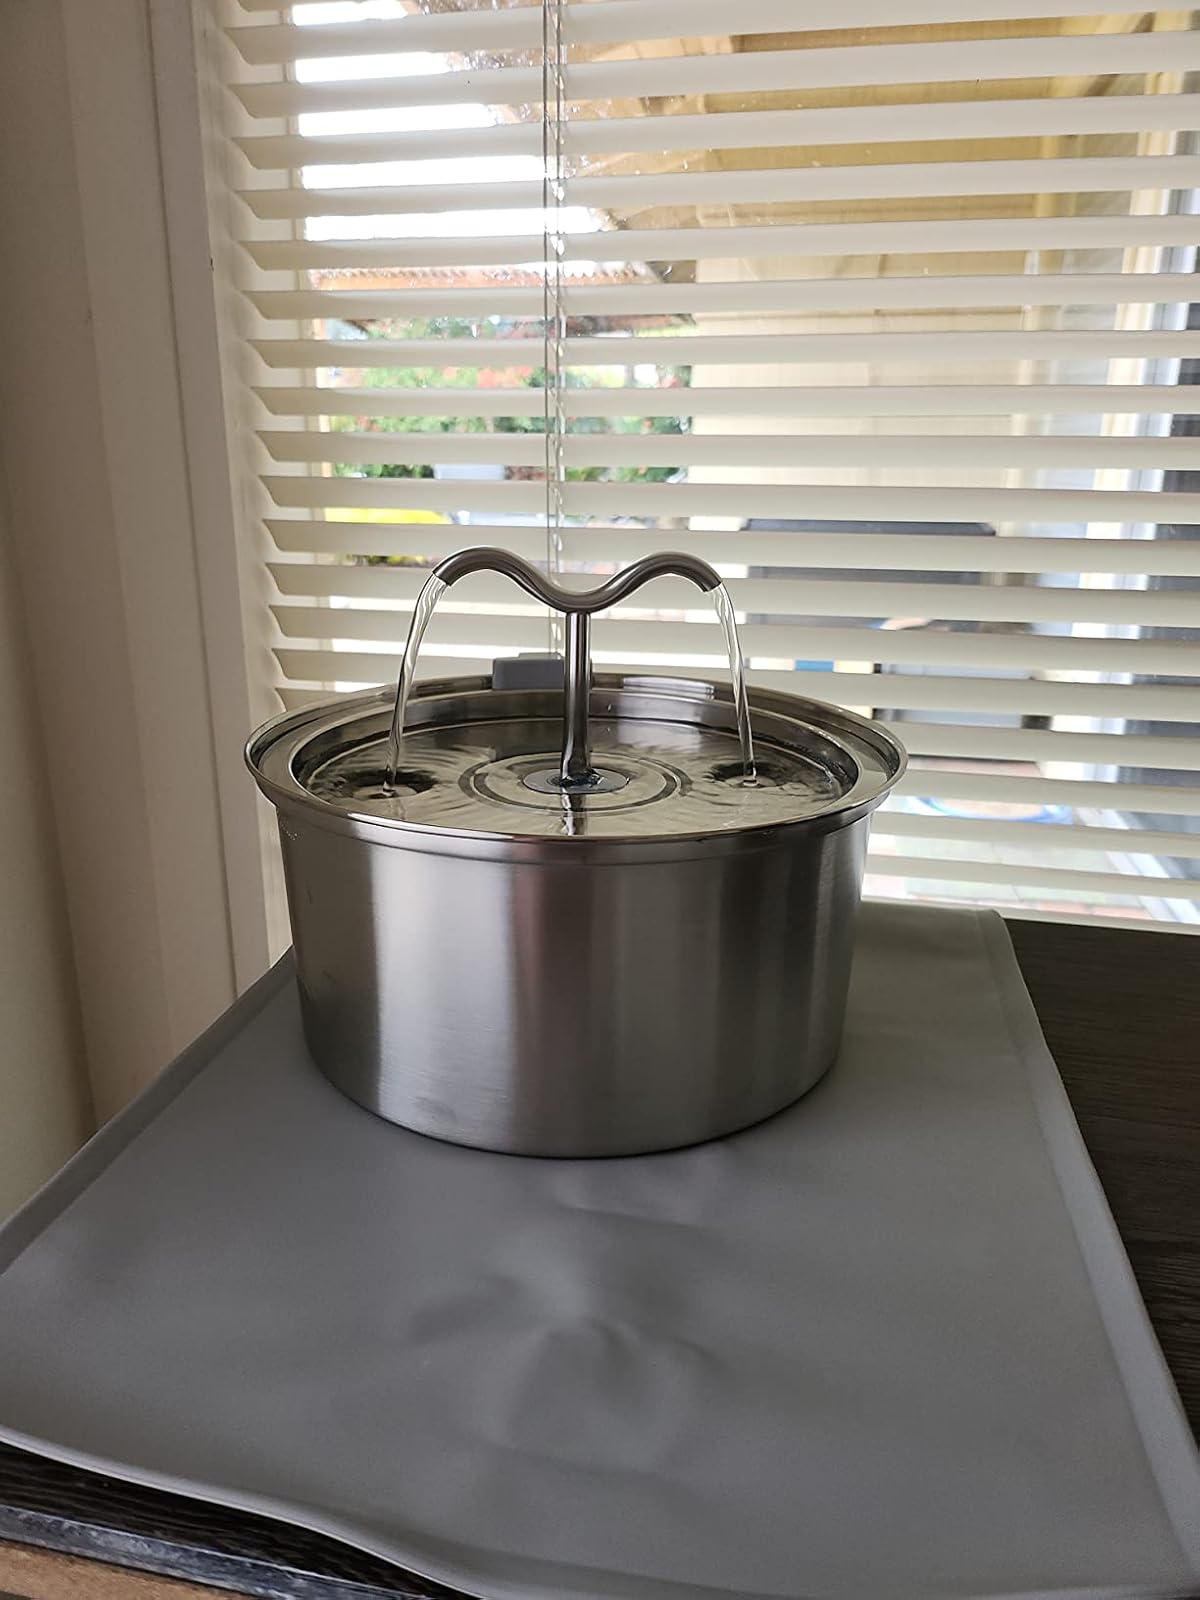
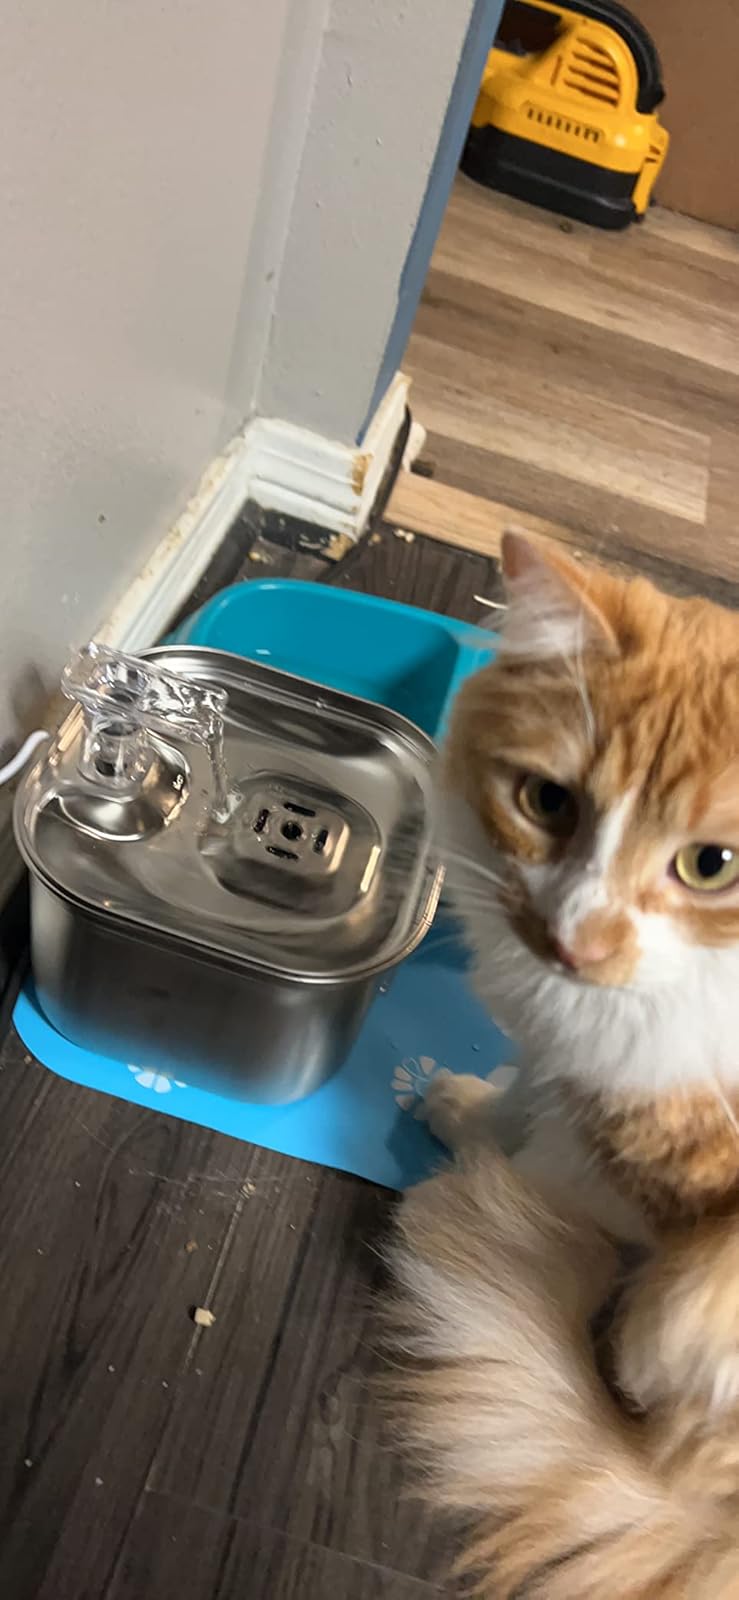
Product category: items_bowl
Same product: no